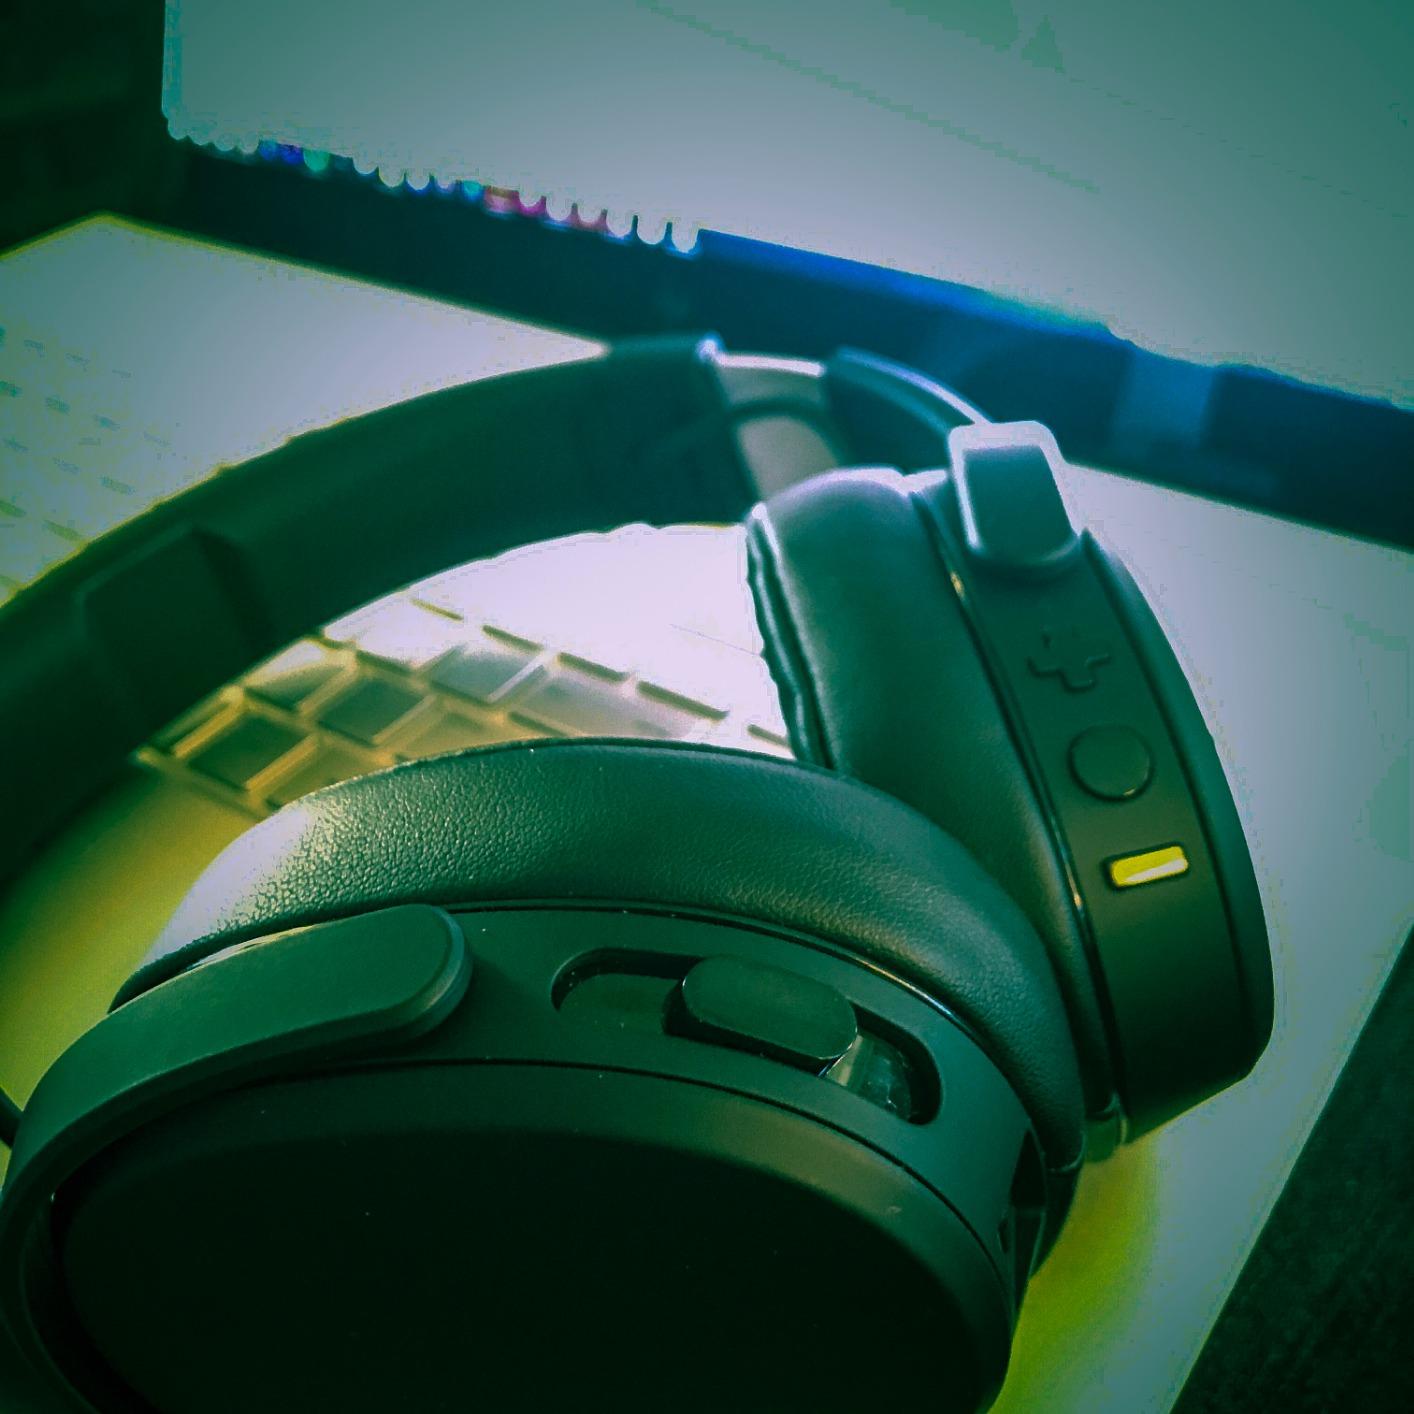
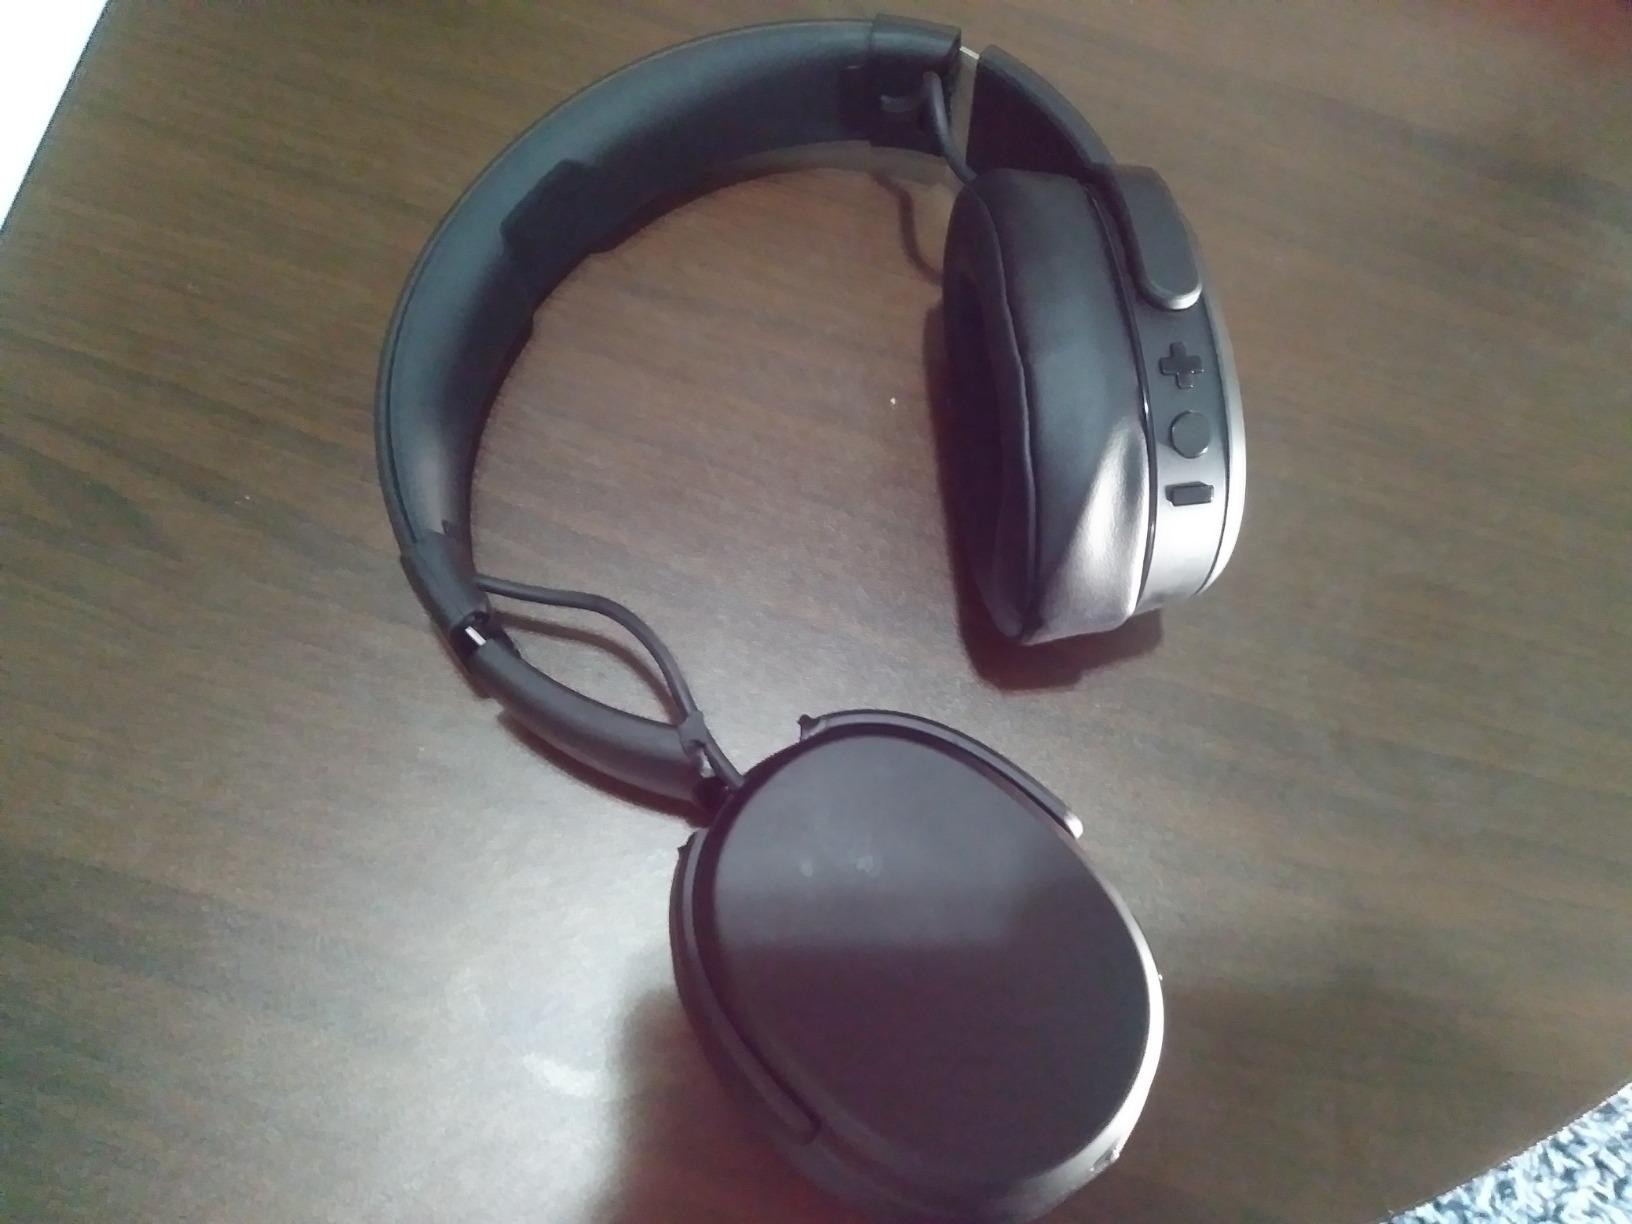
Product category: headphones
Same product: yes